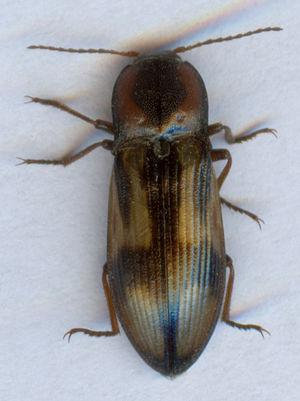
Les Dendrometrinae sont une sous-famille au sein de la famille des élatéridés. Elle comprend trois tribus :
Selatosomus cruciatus est une espèce d'élatéridés du genre Selatosomus définie par Carl von Linné dans son Systema naturae sous le nom d'Elater cruciatus. Elle est reconnaissable par sa croix noire sur les élytres à laquelle elle doit son nom. Cette espèce se rencontre dans les forêts de feuillus européennes, surtout d'Europe centrale, du nord et de l'est de l'Europe, ainsi qu'en Sibérie. Elle est rare à partir de l'Allemagne occidentale, mais on peut la trouver en France.